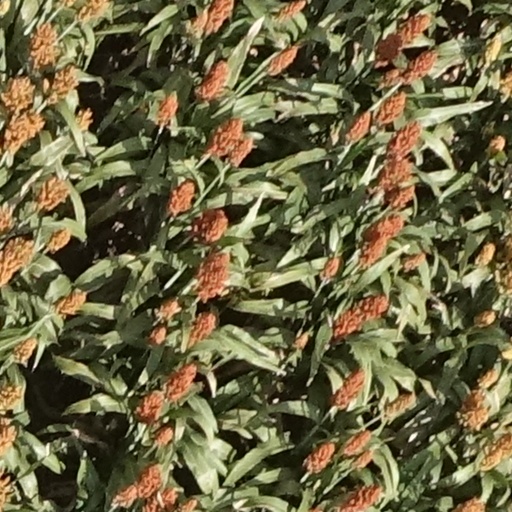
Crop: sorghum